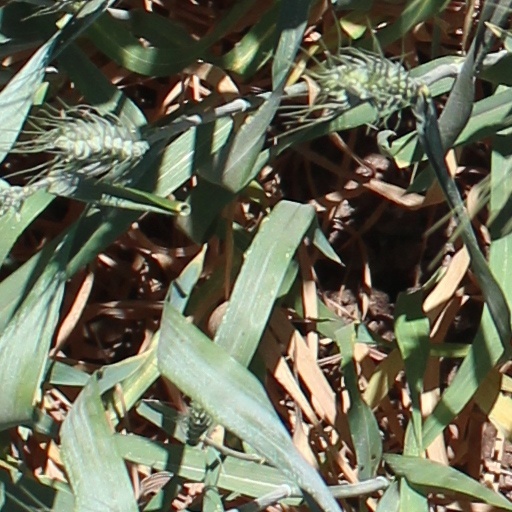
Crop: wheat